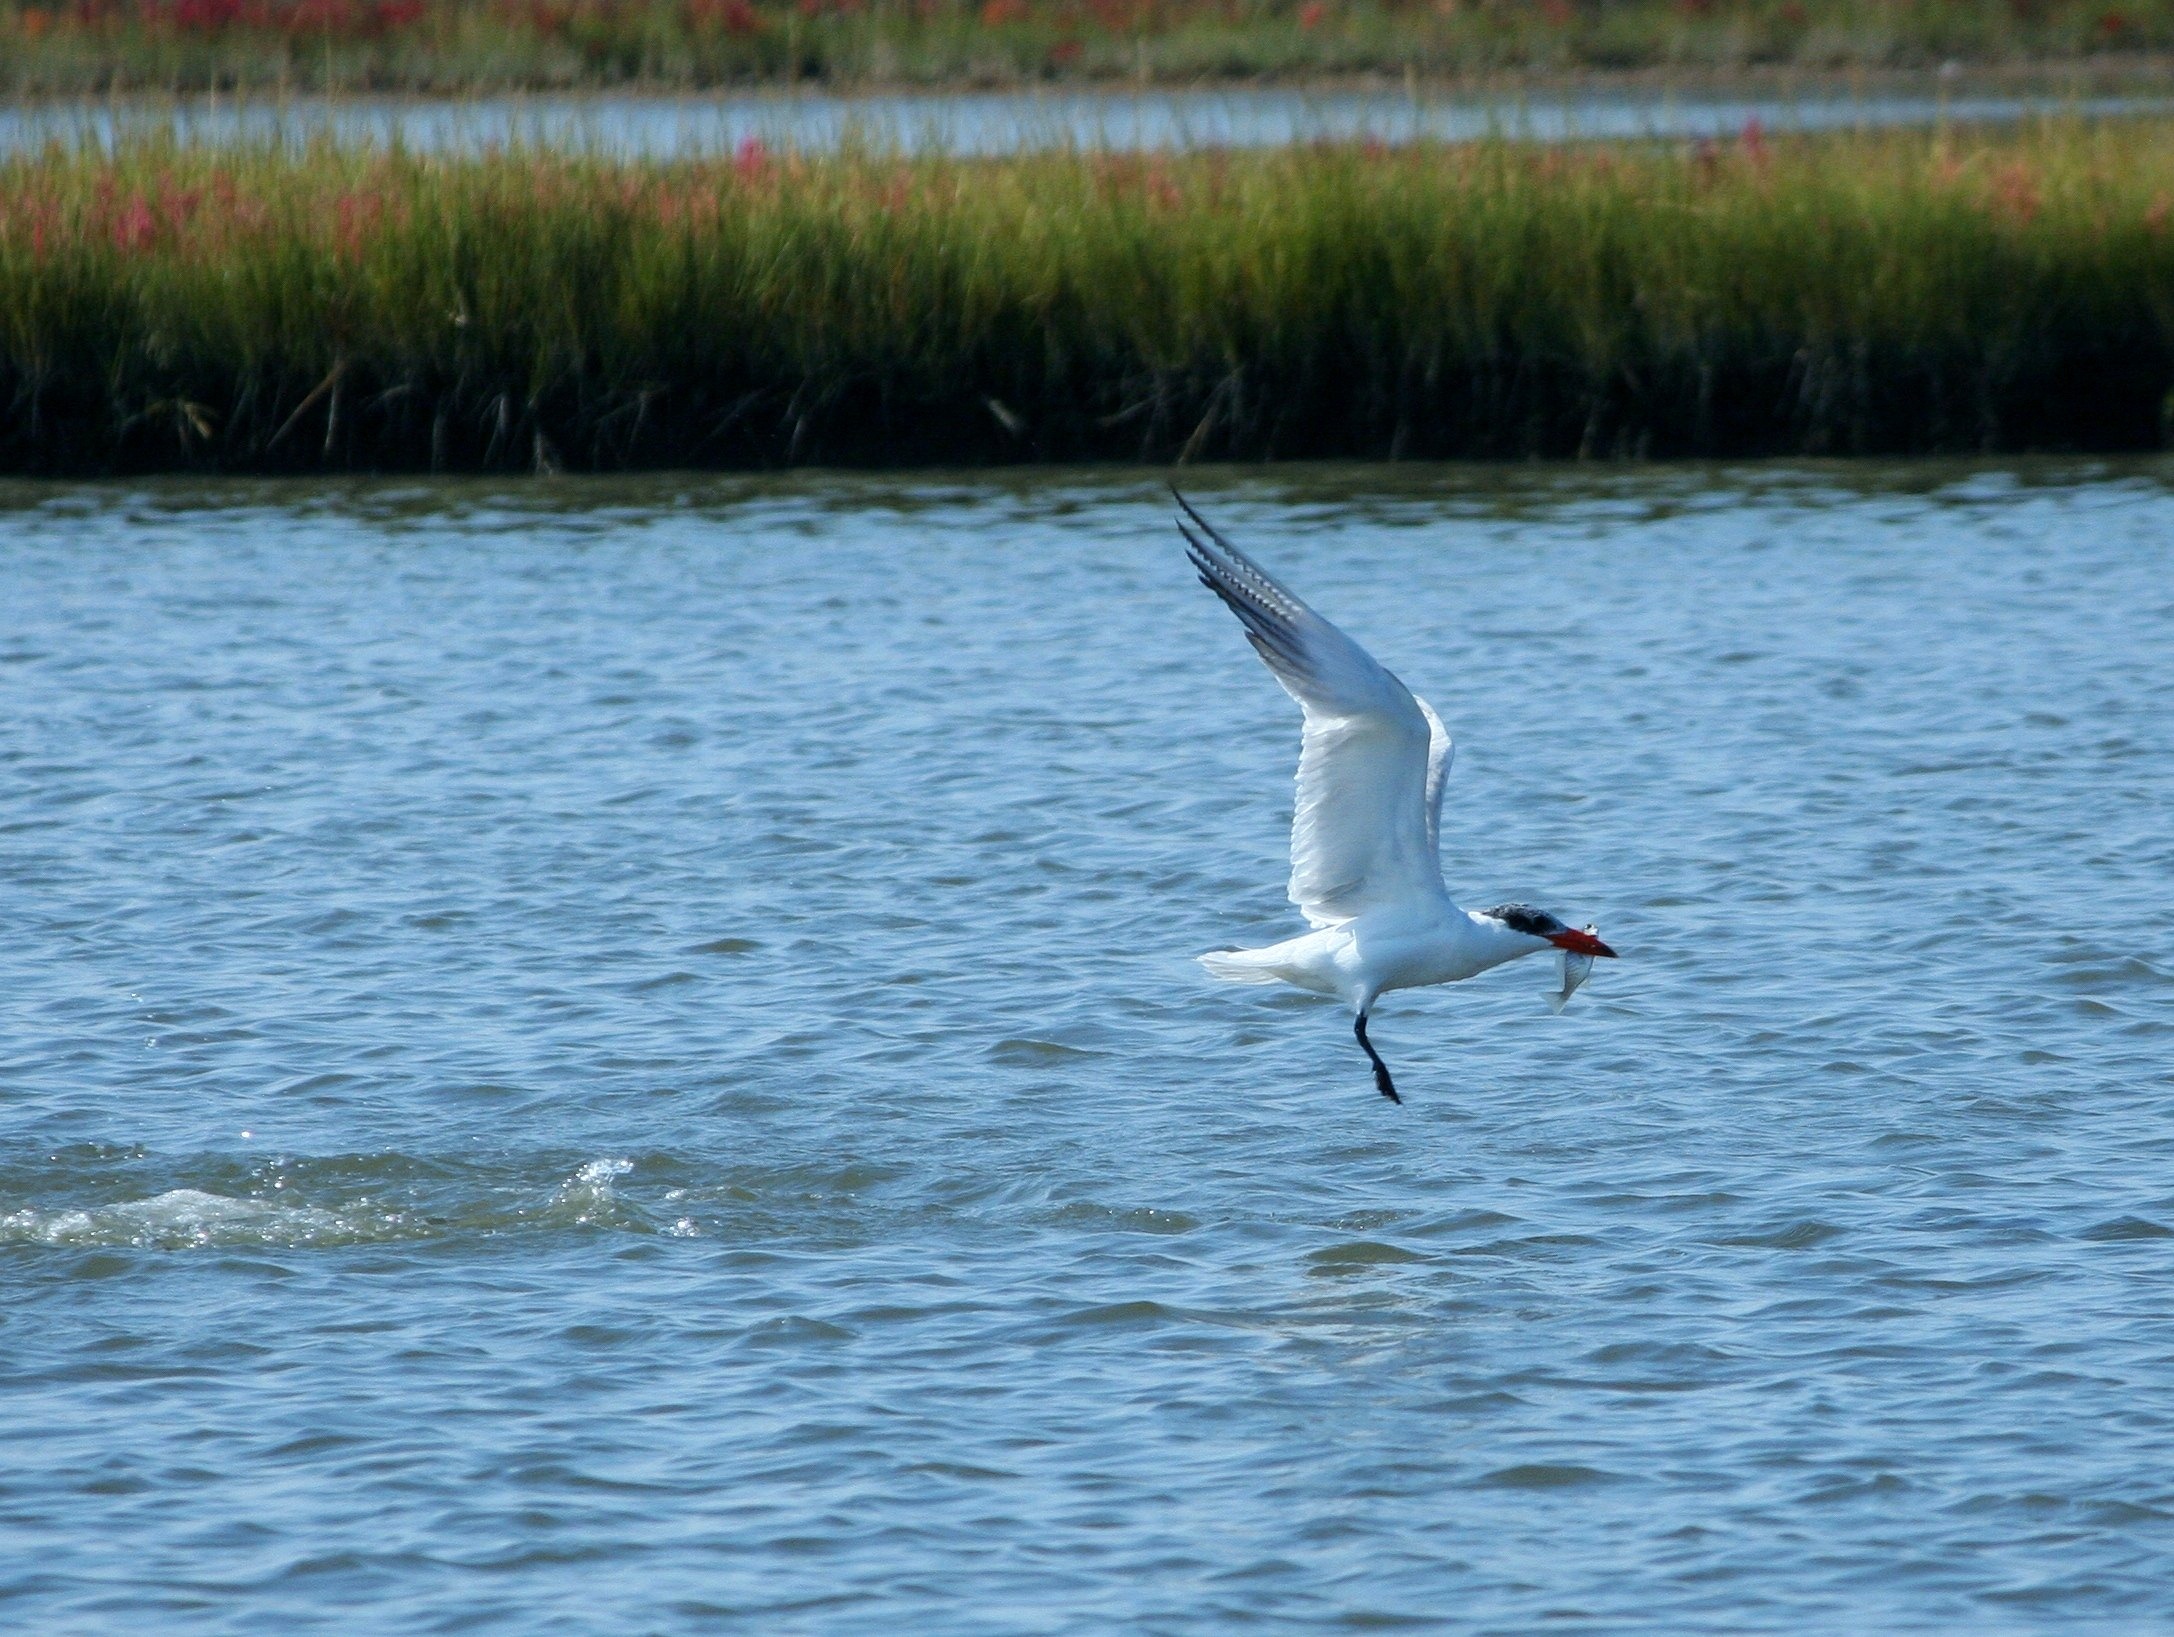
sea, bird, seabird, fly, wildlife, fishing, fish, eat, fauna, aquatic bird, wetland, vertebrate, waterfowl, tern, shorebird